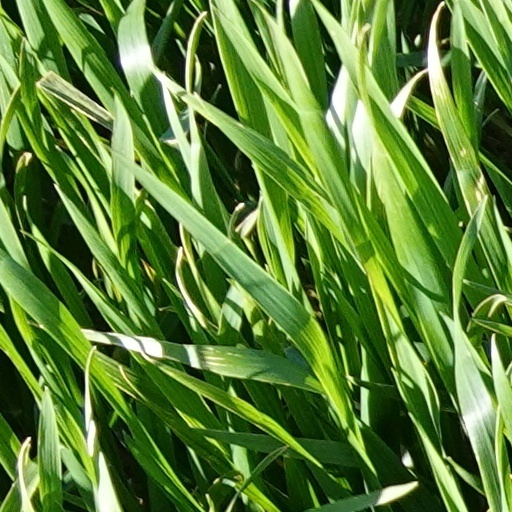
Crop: wheat